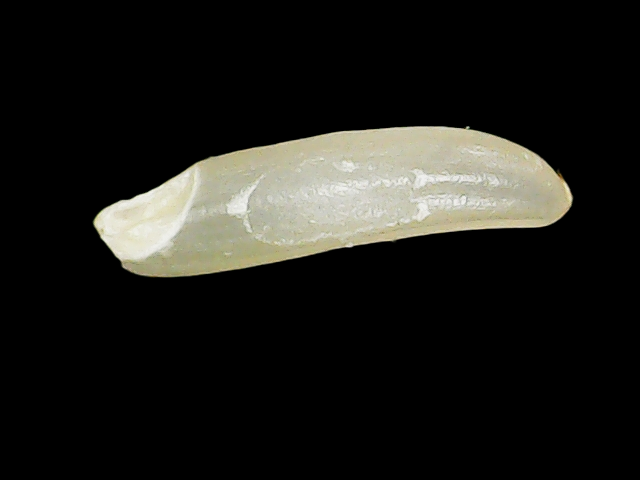
Rice variety: Binadhan25